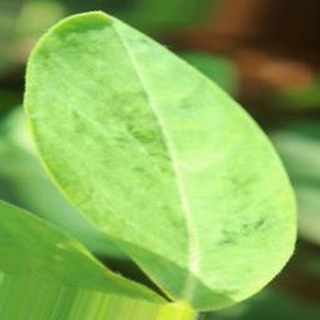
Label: healthy_groundnut